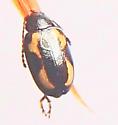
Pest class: striped_flea_beetle